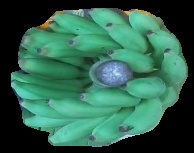
Variety: elakki-bale
Grade: grade2